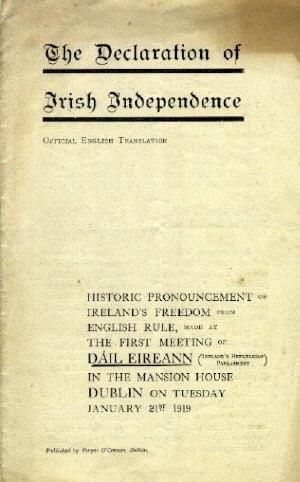
L'histoire de l’Irlande commence avec les premières traces d’habitations humaines, il y a plus de 10 000 ans av. J.-C., quand des chasseurs-cueilleurs venant de Grande-Bretagne et d’Europe continentale s’installent sur l’île. Quelques traces archéologiques de cette période sont visibles, mais ce sont leurs descendants et les nouveaux arrivants du Néolithique, qui furent responsables des principaux sites du Néolithique comme Newgrange. Les Celtes arrivent au début du IIᵉ millénaire avant notre ère et « celtisent » les autochtones. À la suite de l’arrivée de Saint Patrick et d’autres missionnaires chrétiens dans la première partie du Vᵉ siècle, le christianisme supplanta la religion celtique à partir de 600.
La Déclaration d'indépendance de l'Irlande est adoptée le 21 janvier 1919 par le Dáil Éireann, le Parlement irlandais, lors de sa première session tenue à Dublin. Le texte de la déclaration est adopté en irlandais, en anglais et en français.